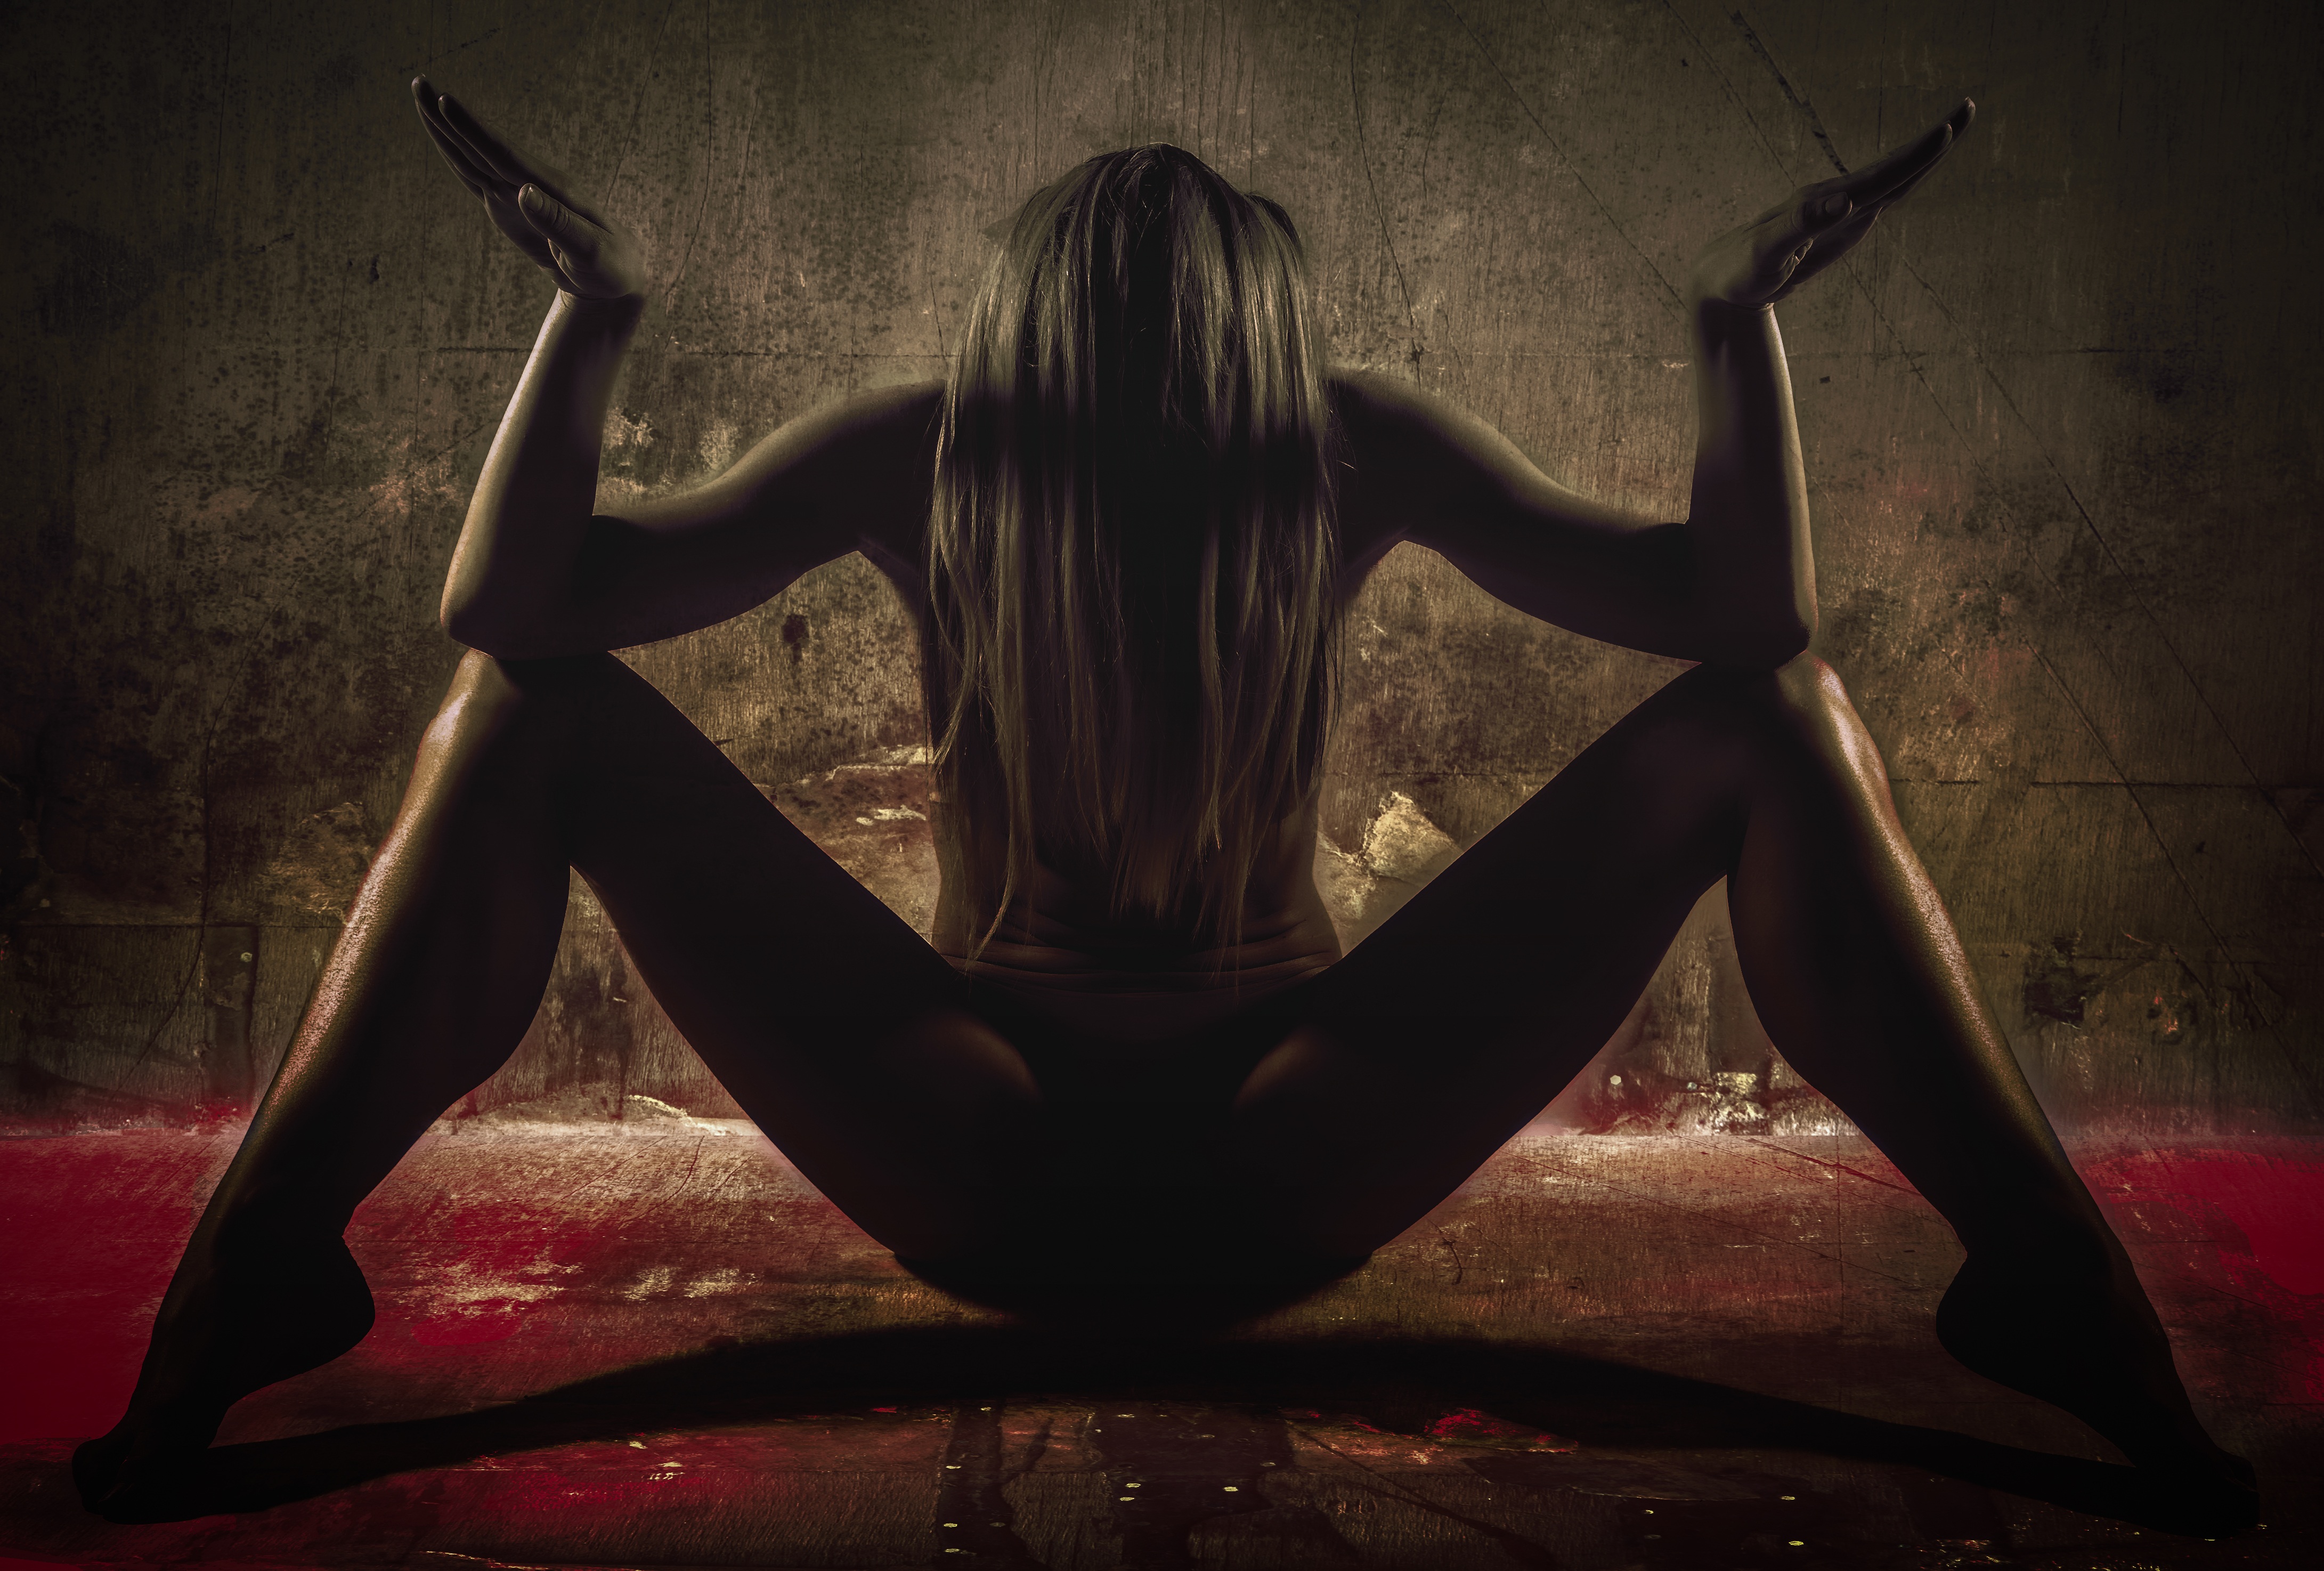
girl, darkness, performance art, art, figure, legs, sexy, pretty, naked, body, act, erotic, fictional character